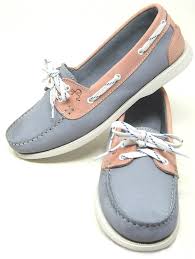
Label: Boat